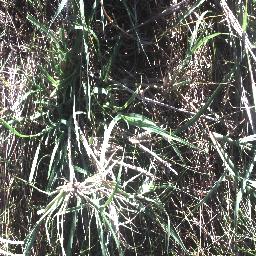
Label: negative